Sappho

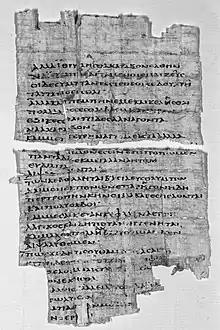
P. Sapph. Obbink: the fragment of papyrus on which Sappho's Brothers Poem was discovered

Little is known about Sappho's life for certain. She was from the island of Lesbos and lived at the end of the seventh and beginning of the sixth centuriesBC. This is the date given by most ancient sources, who considered her a contemporary of the poet Alcaeus and the tyrant Pittacus, both also from Lesbos. She therefore may have been born in the third quarter of the seventh century – Franco Ferrari infers a date of around 650 or 640BC; David Campbell suggests around or before 630BC. Gregory Hutchinson suggests she was active until around 570BC.